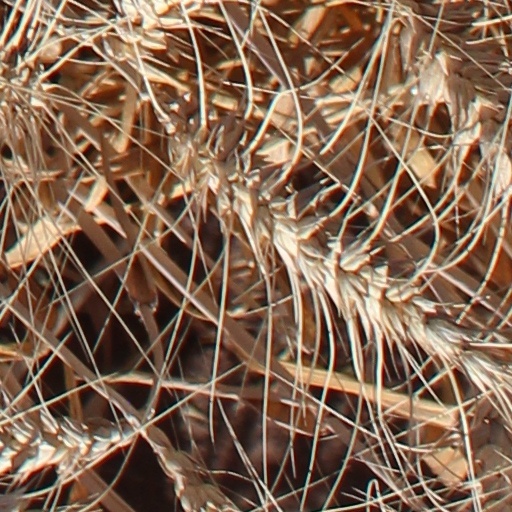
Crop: wheat